Ring girl

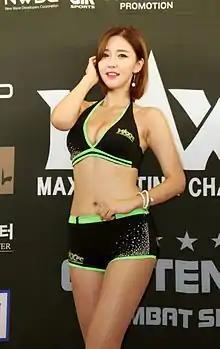
A Max Fighting Championship ring girl at a promotional event

In professional wrestling, ring girls are attendants who remove the entrance gear (such as jackets, robes, and other clothing) and championship belts from the ring after a wrestler takes them off before his match. Throughout the 1980s, World Wrestling Entertainment employed ring girls known as the Federettes. Since its inception in 2002, Total Nonstop Action Wrestling has featured various independent female wrestlers and valets as ring girls.